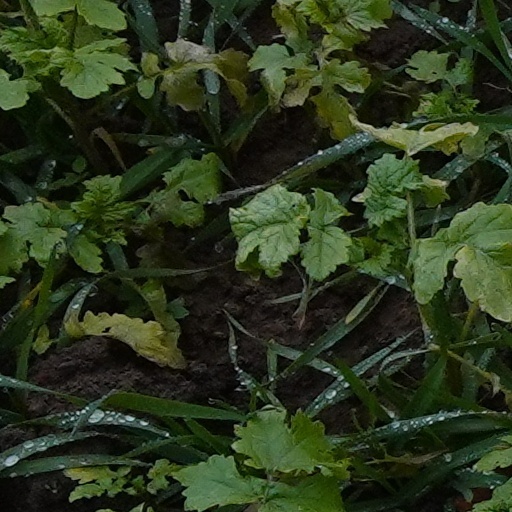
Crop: wheat